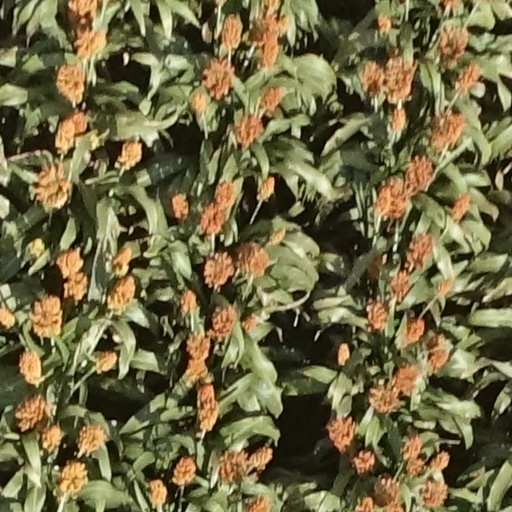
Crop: sorghum